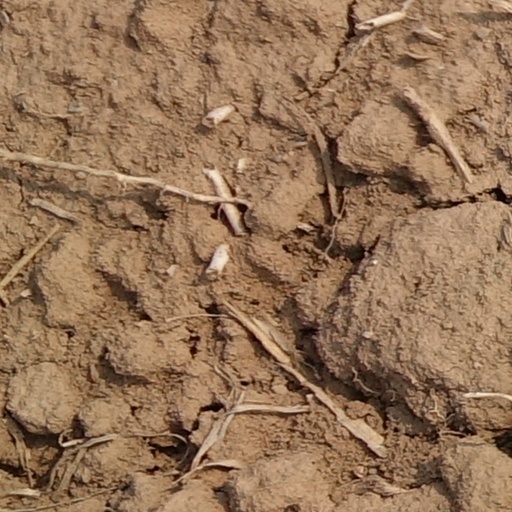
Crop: wheat